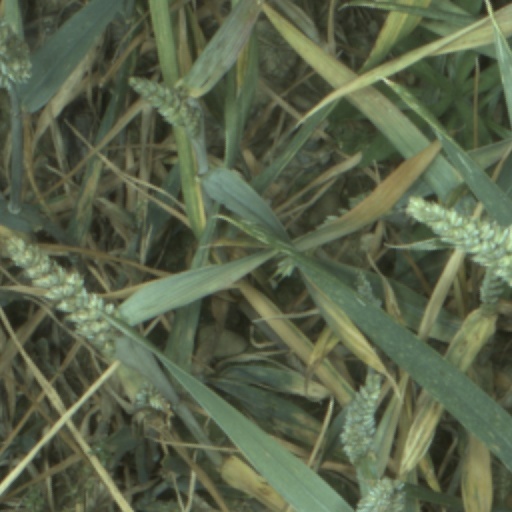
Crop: wheat